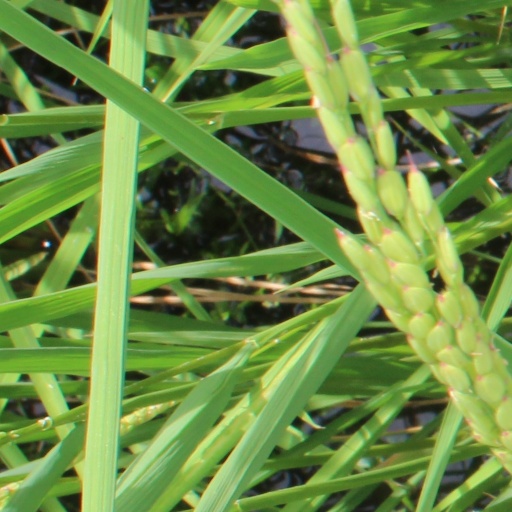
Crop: rice